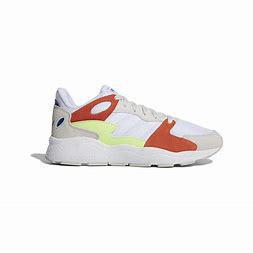
Brand: Adidas
Model: Crazychaos